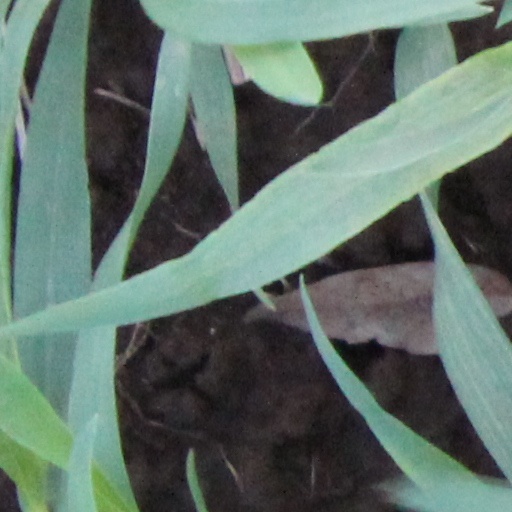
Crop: wheat